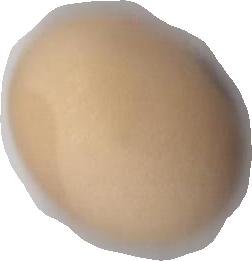
Variety: Anjasmoro